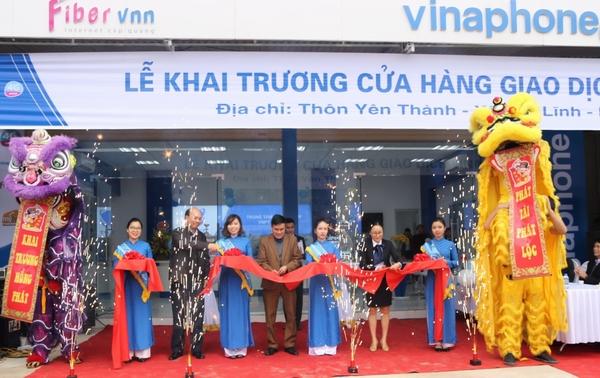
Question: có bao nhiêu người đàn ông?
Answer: có hai